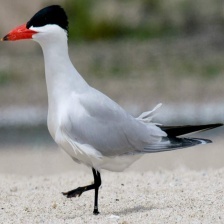
Species: CASPIAN TERN
Scientific name: HYDROPROGNE CASPIA